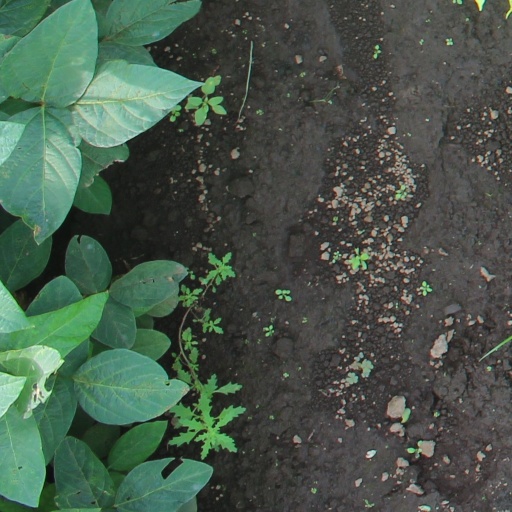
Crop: soybean